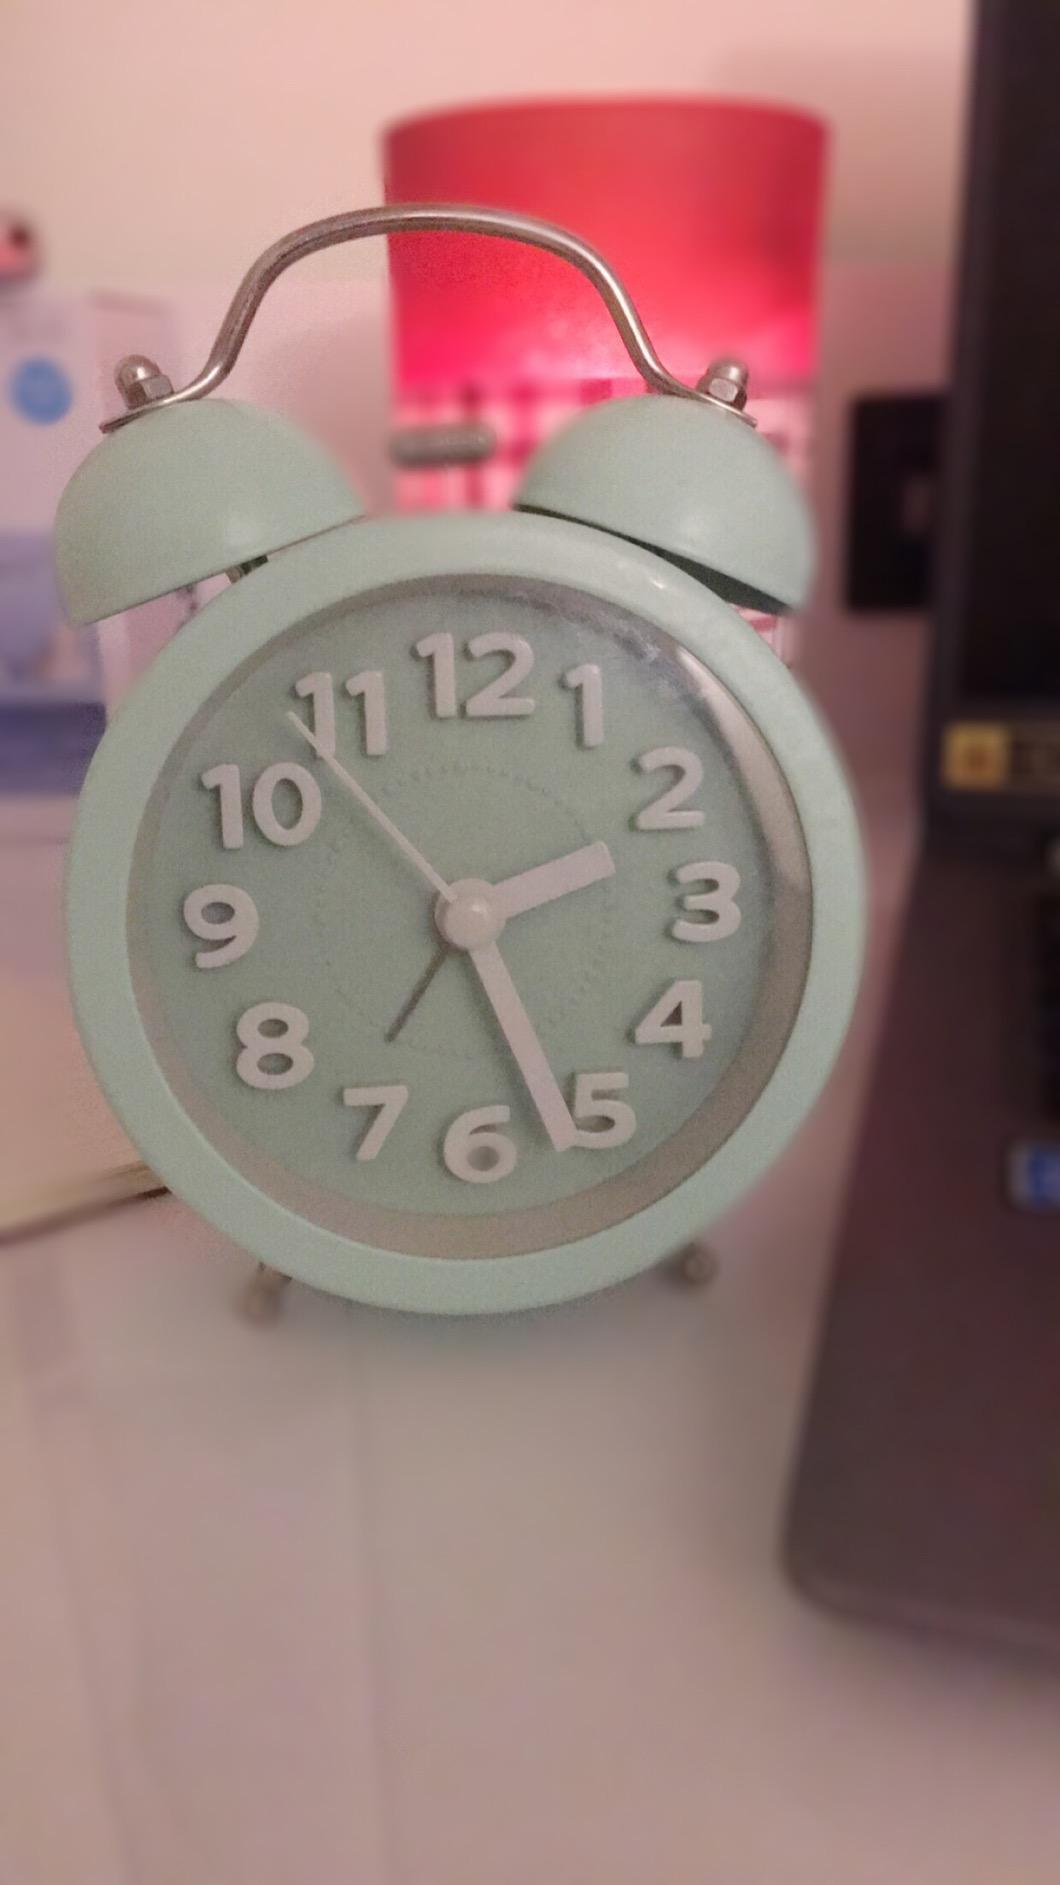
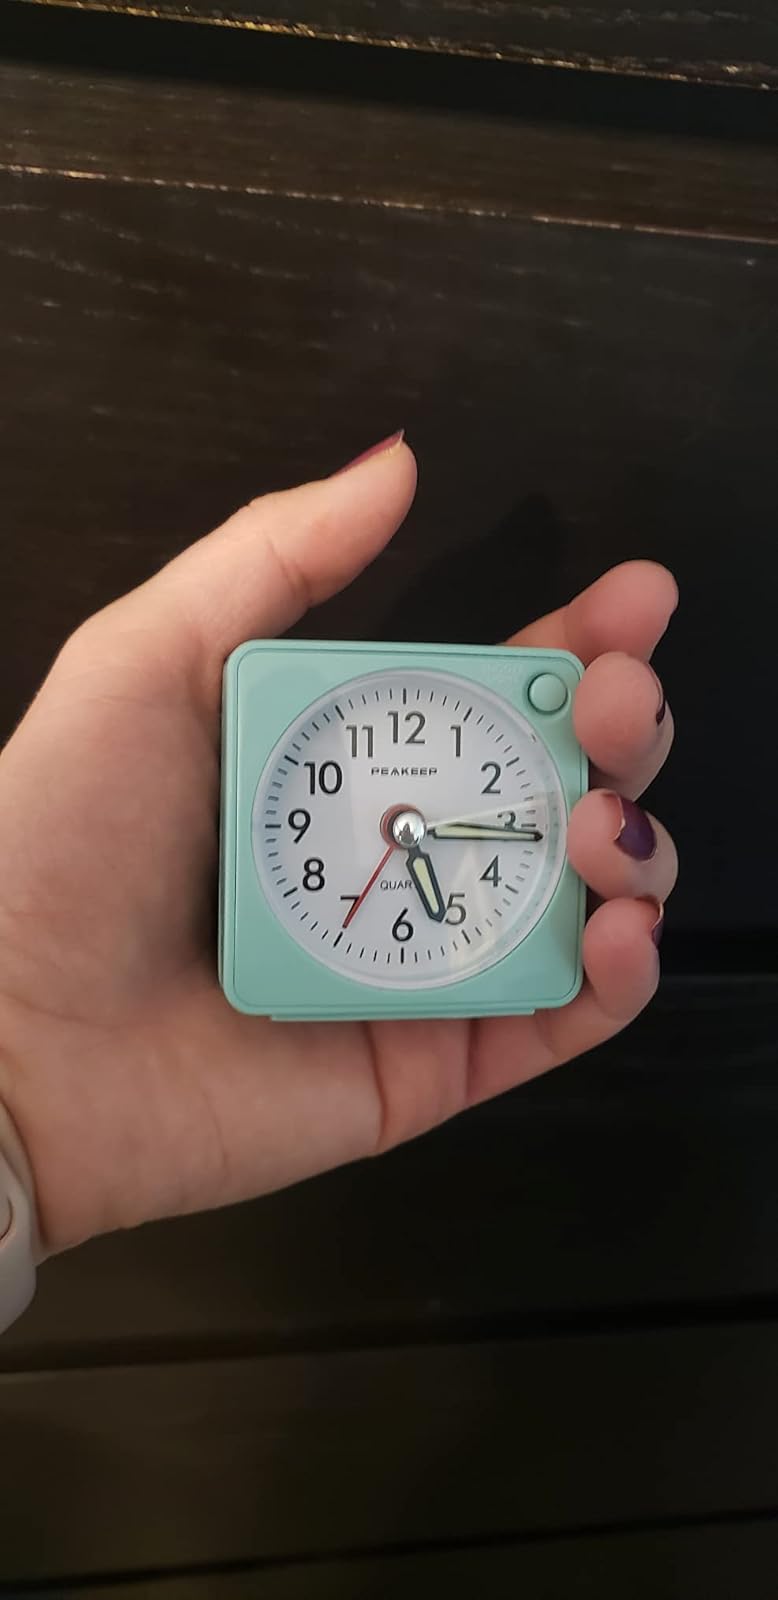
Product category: clock
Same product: no